Save Goa Front

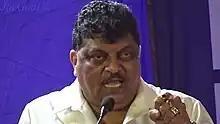
Churchill Alemao, Founder and Leader of the party (2007-2008).

In March 2007, Alemao quit Congress and formed a regional party. In the 2007 Goa Legislative Assembly election the party contested 17 seats and won 2, including his seat and Aleixo Lourenco's. Afterwards, the party merged with Indian National Congress and Nationalist Congress Party, and Digambar Kamat became chief minister of Goa.